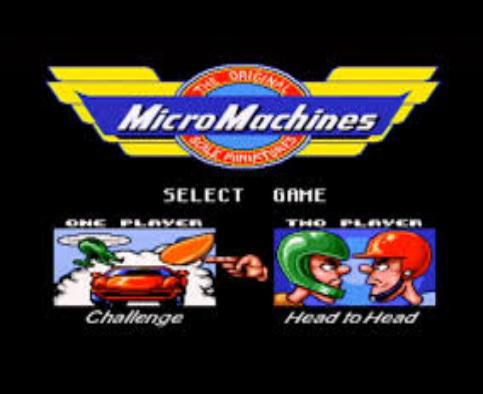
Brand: micro machines
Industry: Leisure